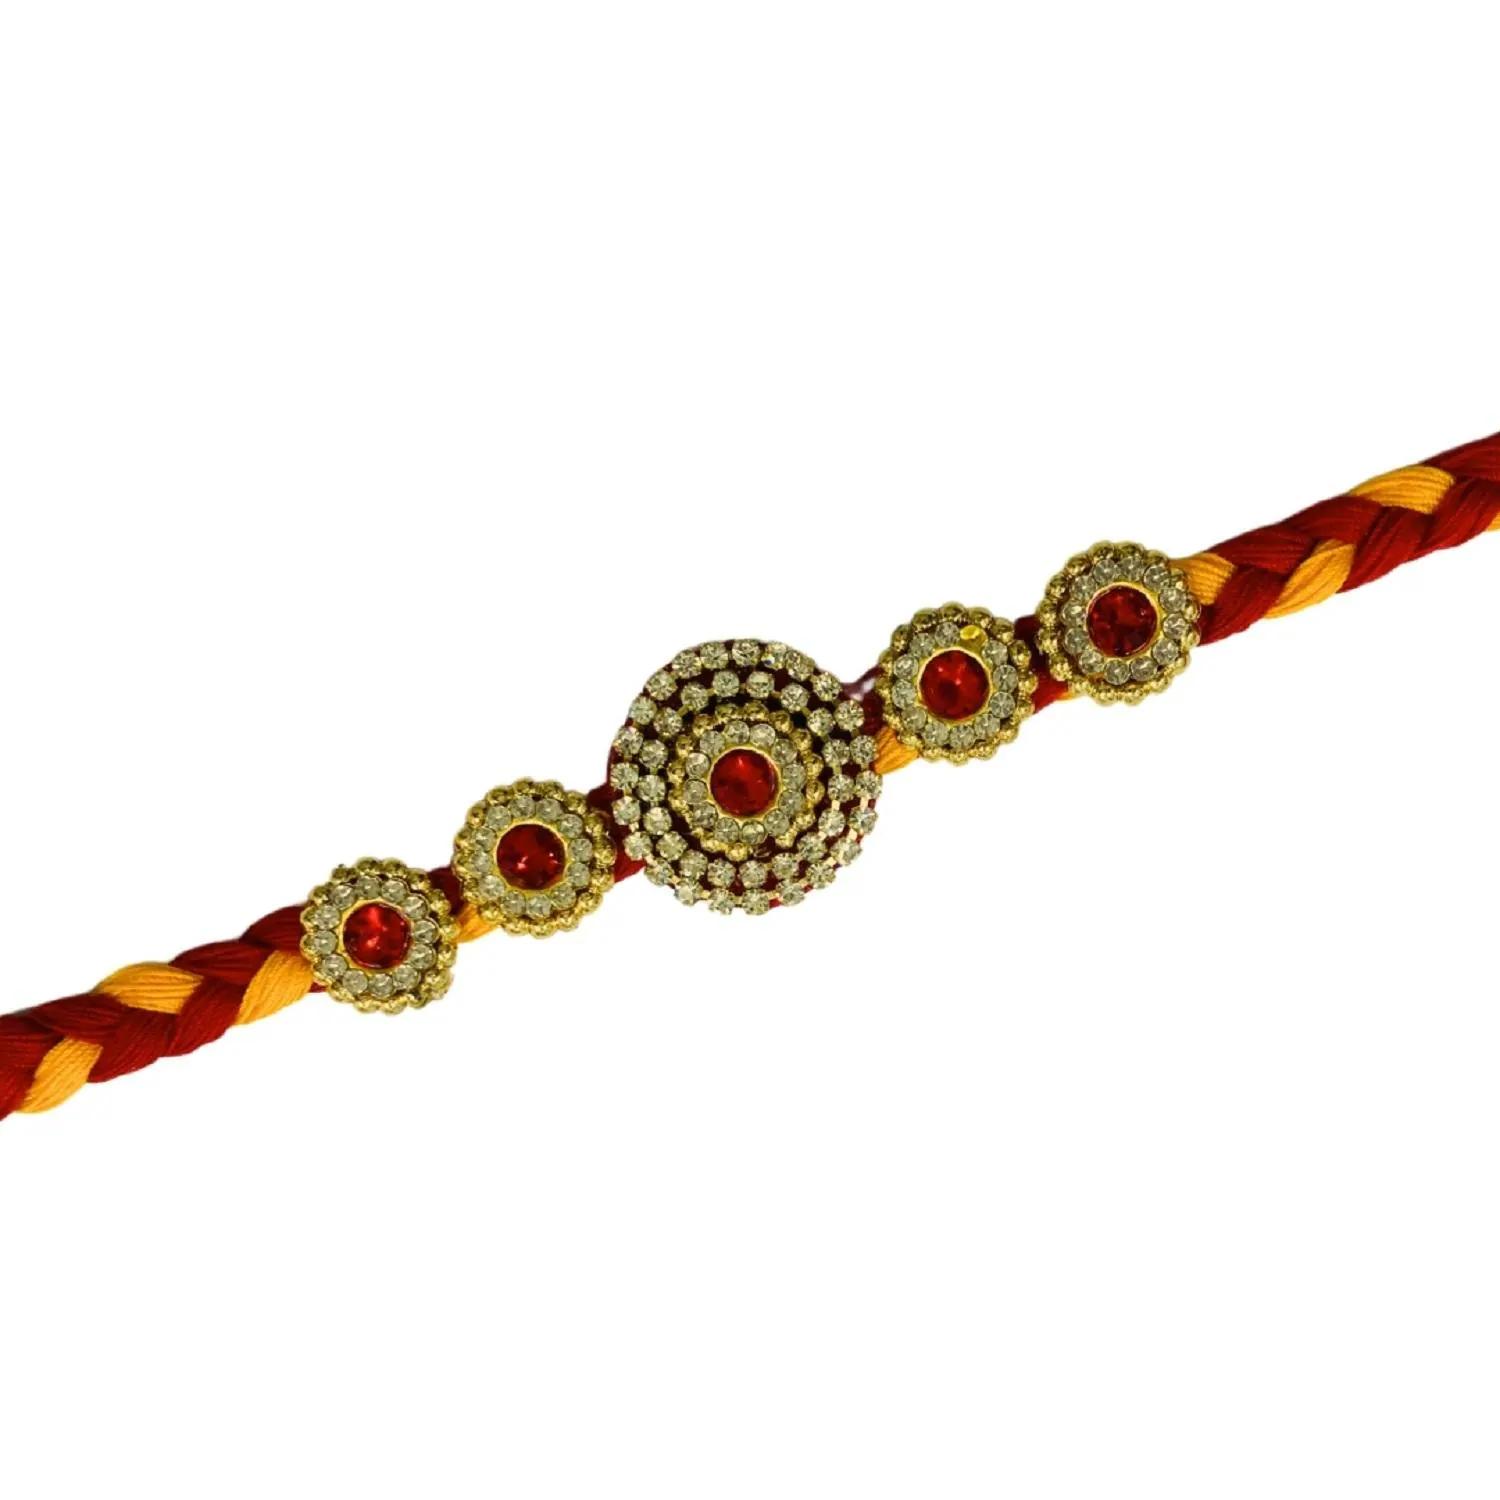
VIBRANCE Traditional Thread Stone Rakhi for Raksha Bandhan.
Type: Rakhis
Brand: VIBRANCE
Price: Rs. 199
 Raksha Bhandan is a celebration of the bond between a brother and sister. We specialize in creating unique rakhi designs for every brother and sister. Our rakhi collection ranges from traditional to modern designs, all of which are handcrafted with love and care. We strive to make each Raksha Bhandan special for our customers by providing the perfect rakhi for their loved ones. With our wide range of designs and styles, you can find the perfect rakhi for your brother or sister. Shop with us today to make your Raksha Bhandan magical.The design of the delivered product or parts of it may vary slightly from what is shown in the image.
Features: Hand crafted pearl and crystal studded rakhi Multicolor Rakhi,Special Multi colour Designer Rakhi for Brother / Bhabhi / Kids,Includes roli chawal and free greeting card,Rakshabandhan Special Card,Comes with Roli Chawal & Best Wishes Greeting Card in best packaging